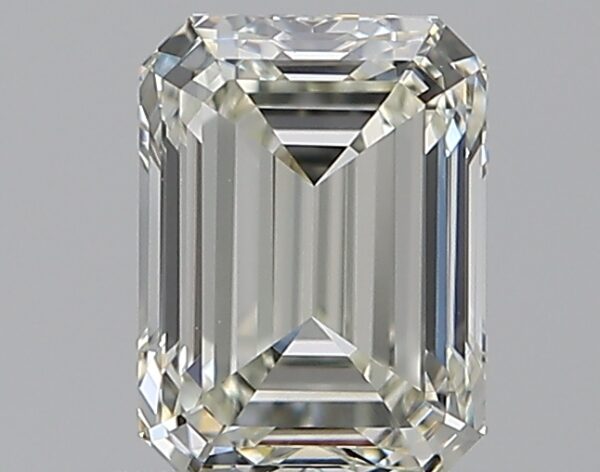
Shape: emerald
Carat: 0.75
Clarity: VVS2
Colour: K
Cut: EX
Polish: EX
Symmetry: EX
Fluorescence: F
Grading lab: GIA
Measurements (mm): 5.84 x 4.3 x 2.96